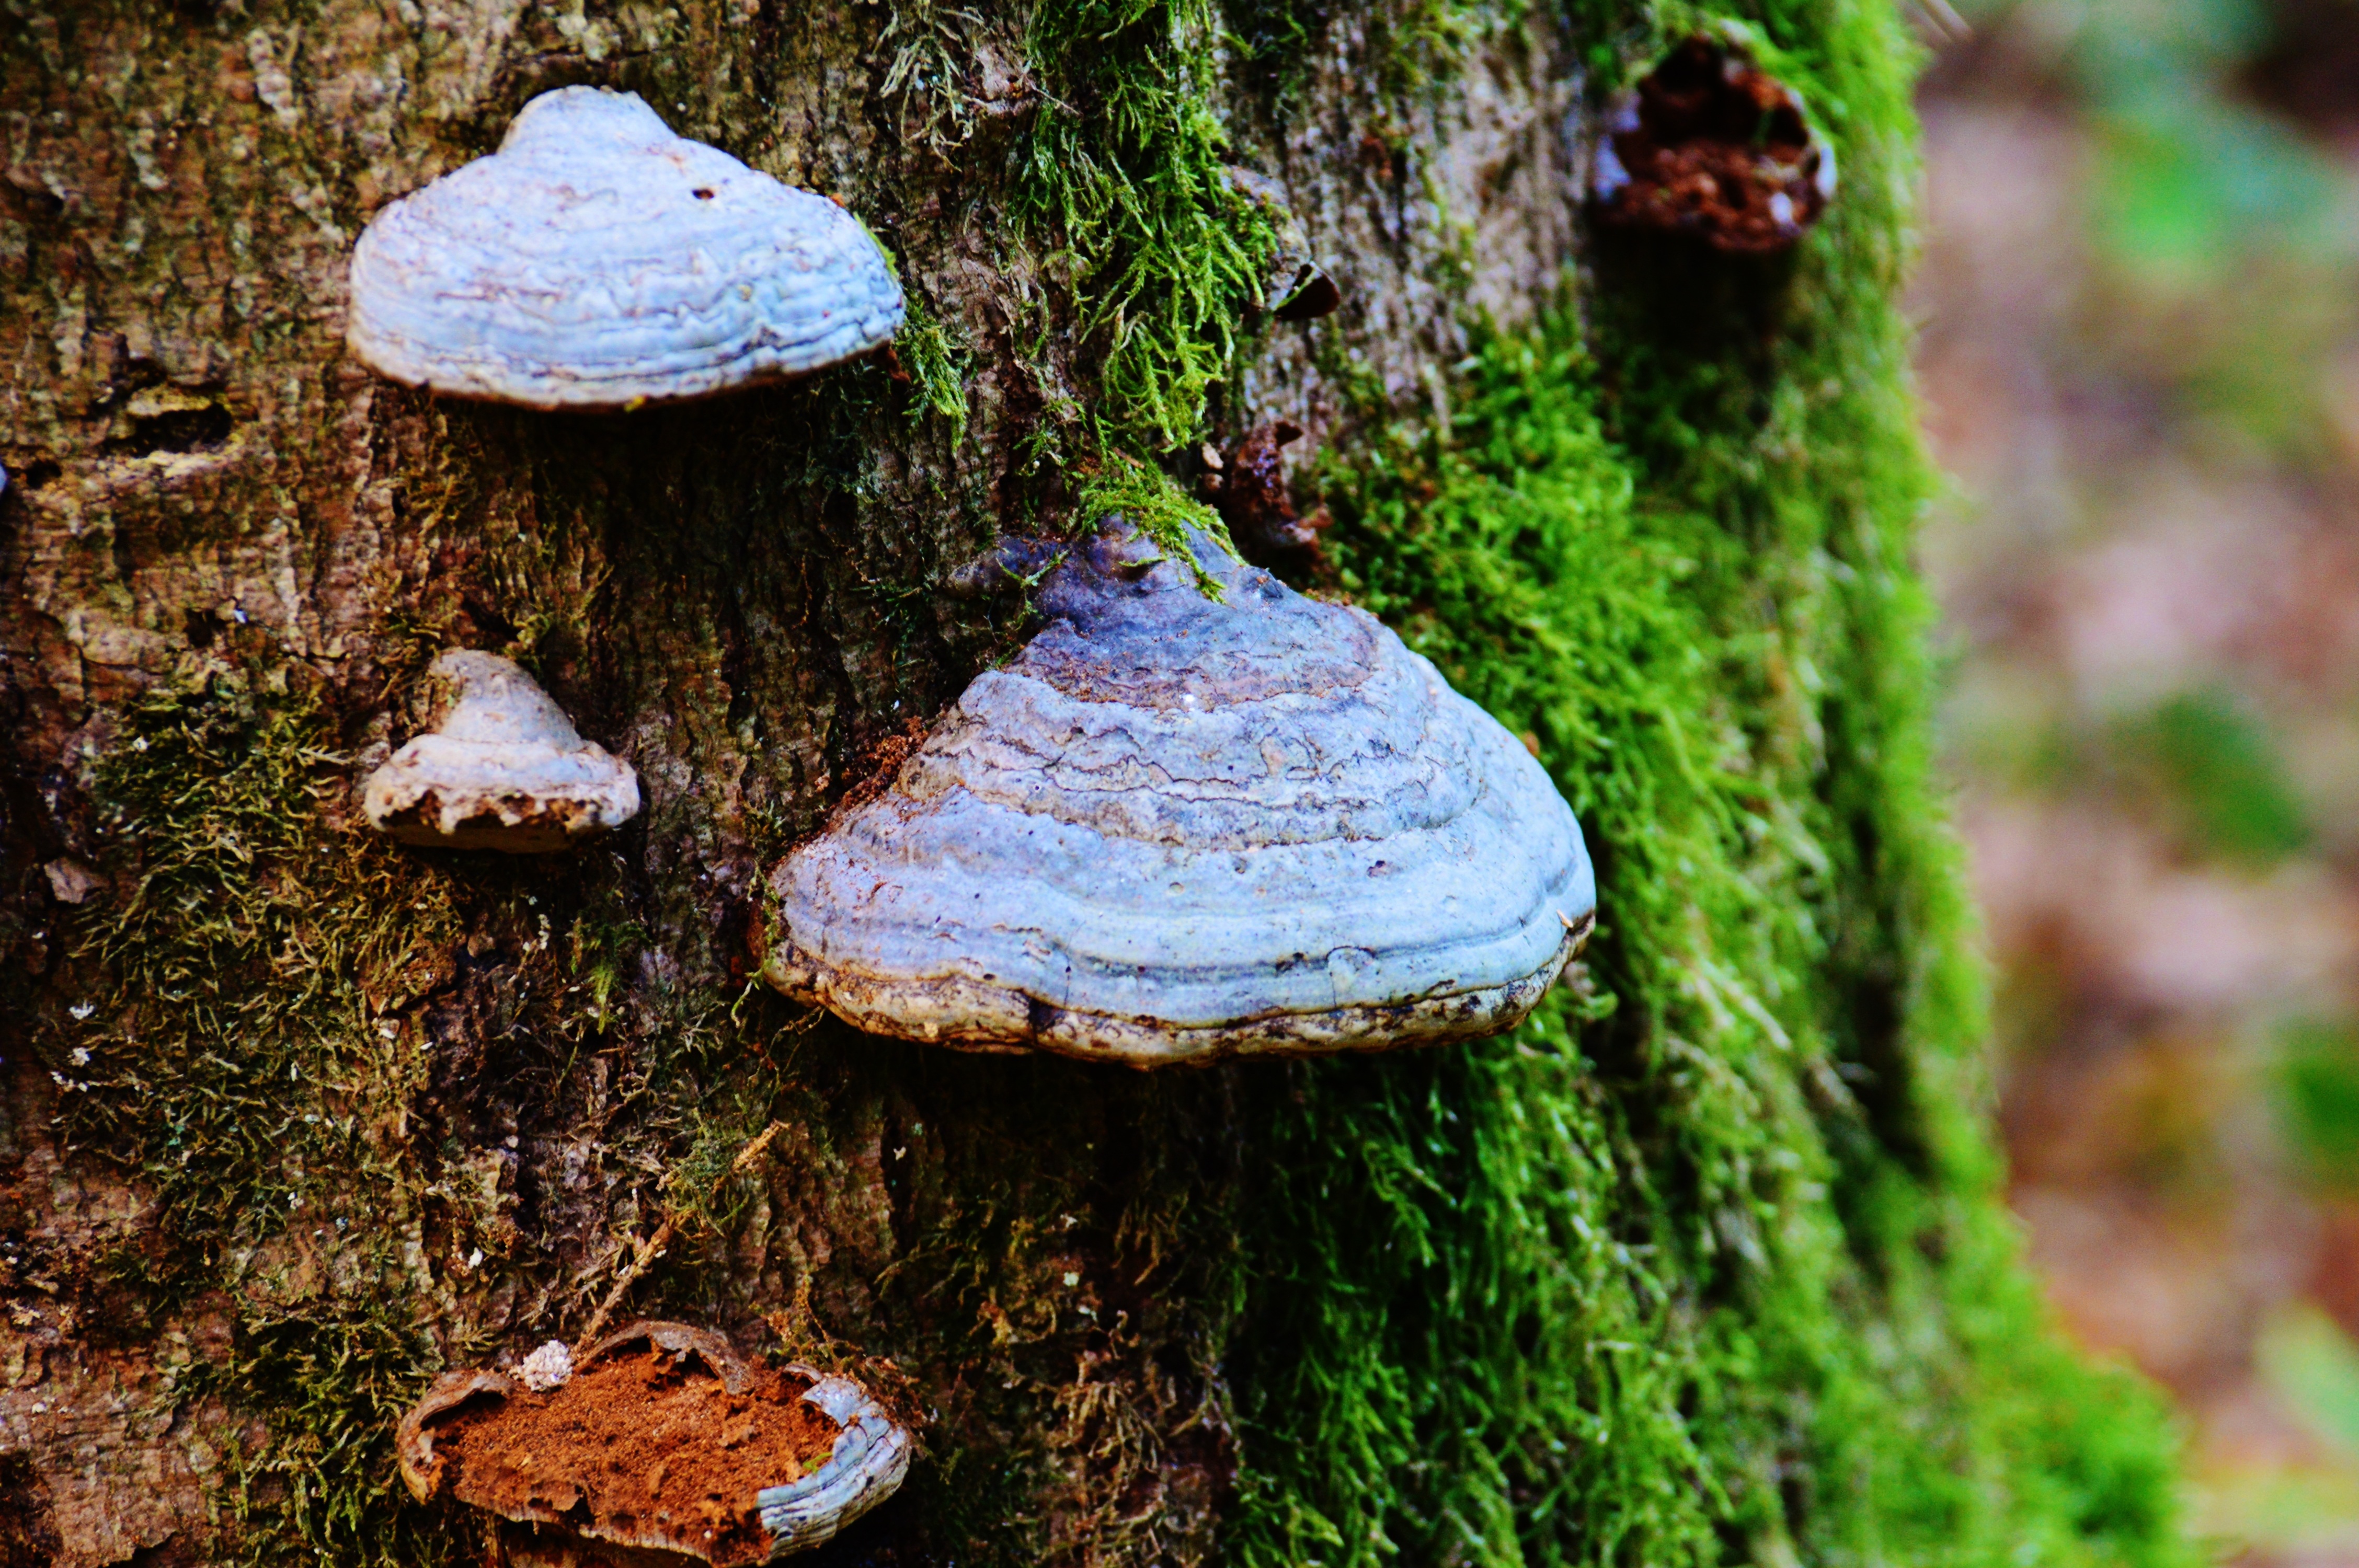
tree, nature, forest, wood, leaf, trunk, log, green, autumn, soil, botany, mushroom, season, fauna, tribe, fungus, woodland, tree stump, habitat, tree fungus, mushrooms on tree, macro photography, baumschwamm, natural environment, medicinal mushroom, penny bun, tree mushroom